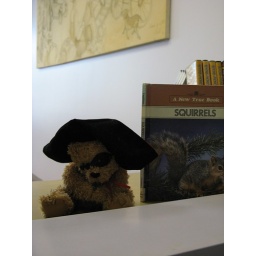
There were pirate bears in a number of book displays in this library.